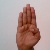
The image shows a hand gesture representing the letter 'B' in Indian Sign Language.